Pope John Paul II

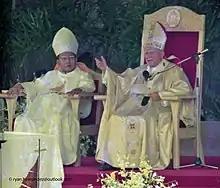
Pope John Paul II (right) with Jaime Cardinal Sin, Archbishop of Manila (left), addressing the crowd attending the closing Mass of the tenth World Youth Day at Luneta Park, 1995

In 1967, he was instrumental in formulating the encyclical "Humanae vitae", which dealt with the same issues that forbid abortion and artificial birth control.